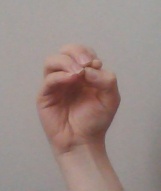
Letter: ha